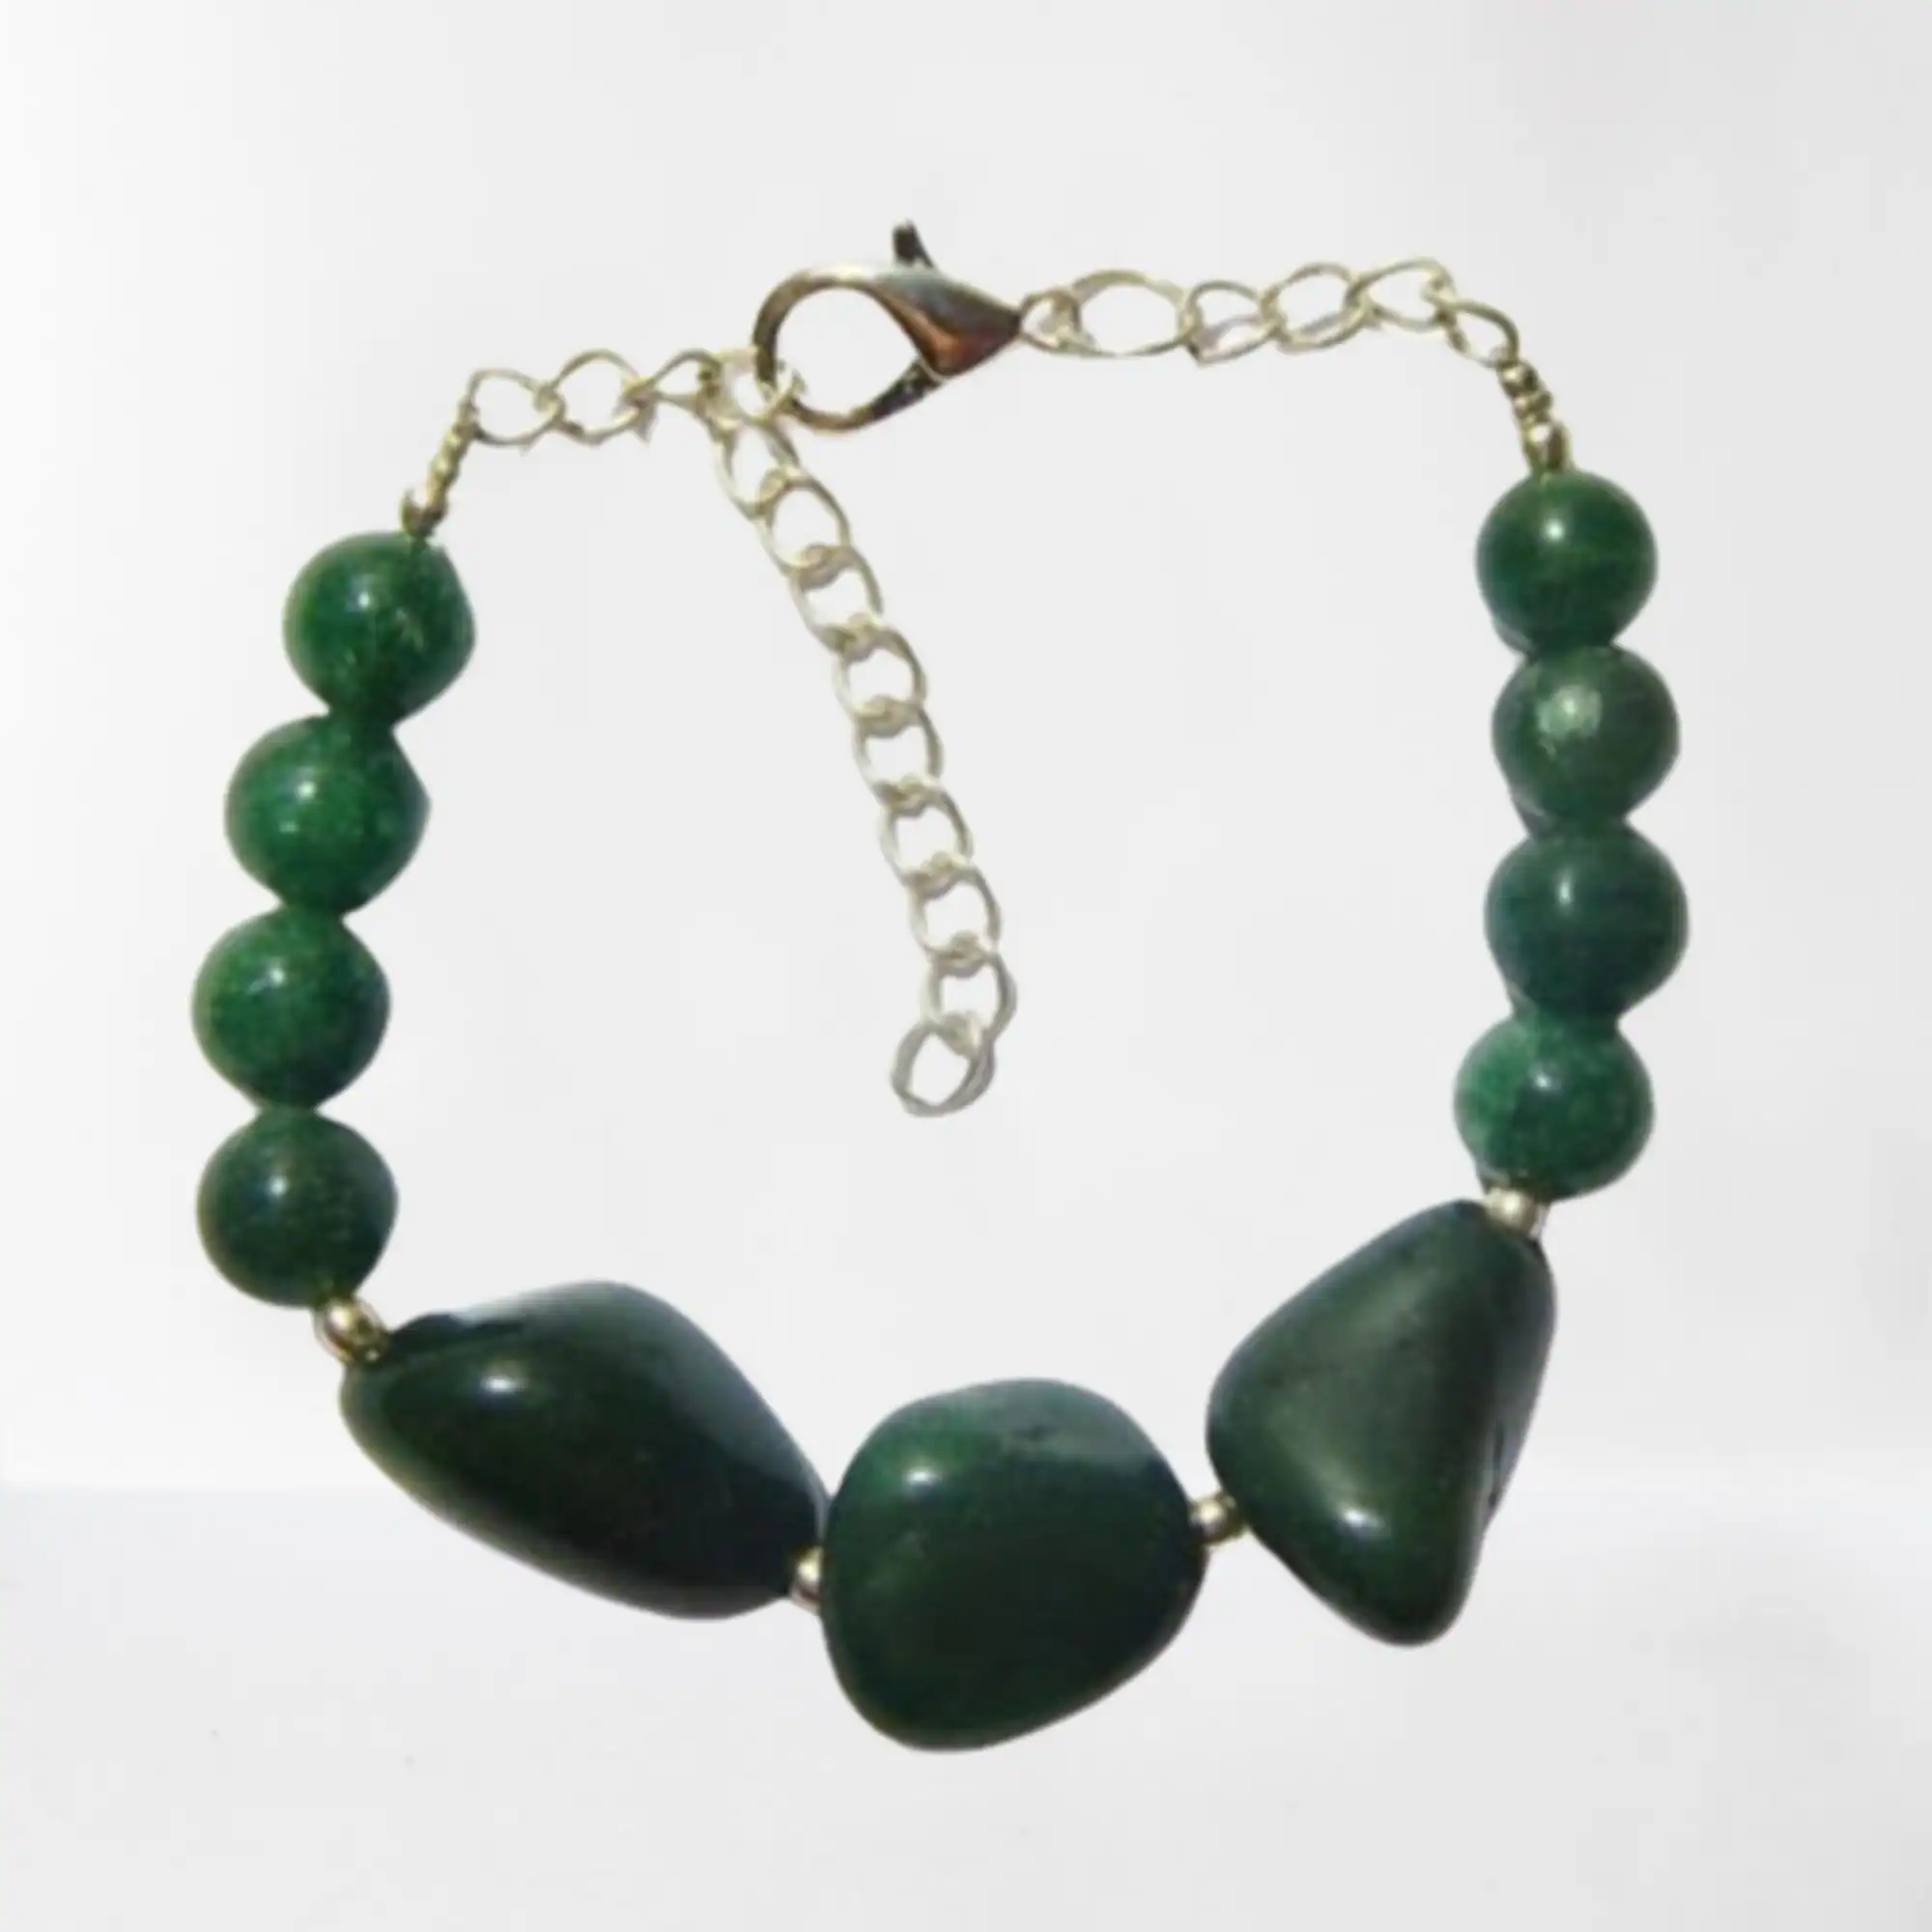
Jaya Vision Enterprises Gemstone Green Aventurine Heart Chakra Bracelet
Type: Bracelets
Brand: JAYA VISION ENTERPRISES
Price: Rs. 490
 Green Aventurine Bracelet for Heart ChakraGreen Aventurine Tumble and Green Aventurine Beads with Silver Polish Copper metal beads & Chain.Green Aventurine help in emotional healing and preparing one for growth. It associates one to tree of life. Its positive energy heals emotional trauma, reduces anxiety.Helps in Vision and Heart aliments, it also improves general well being. "